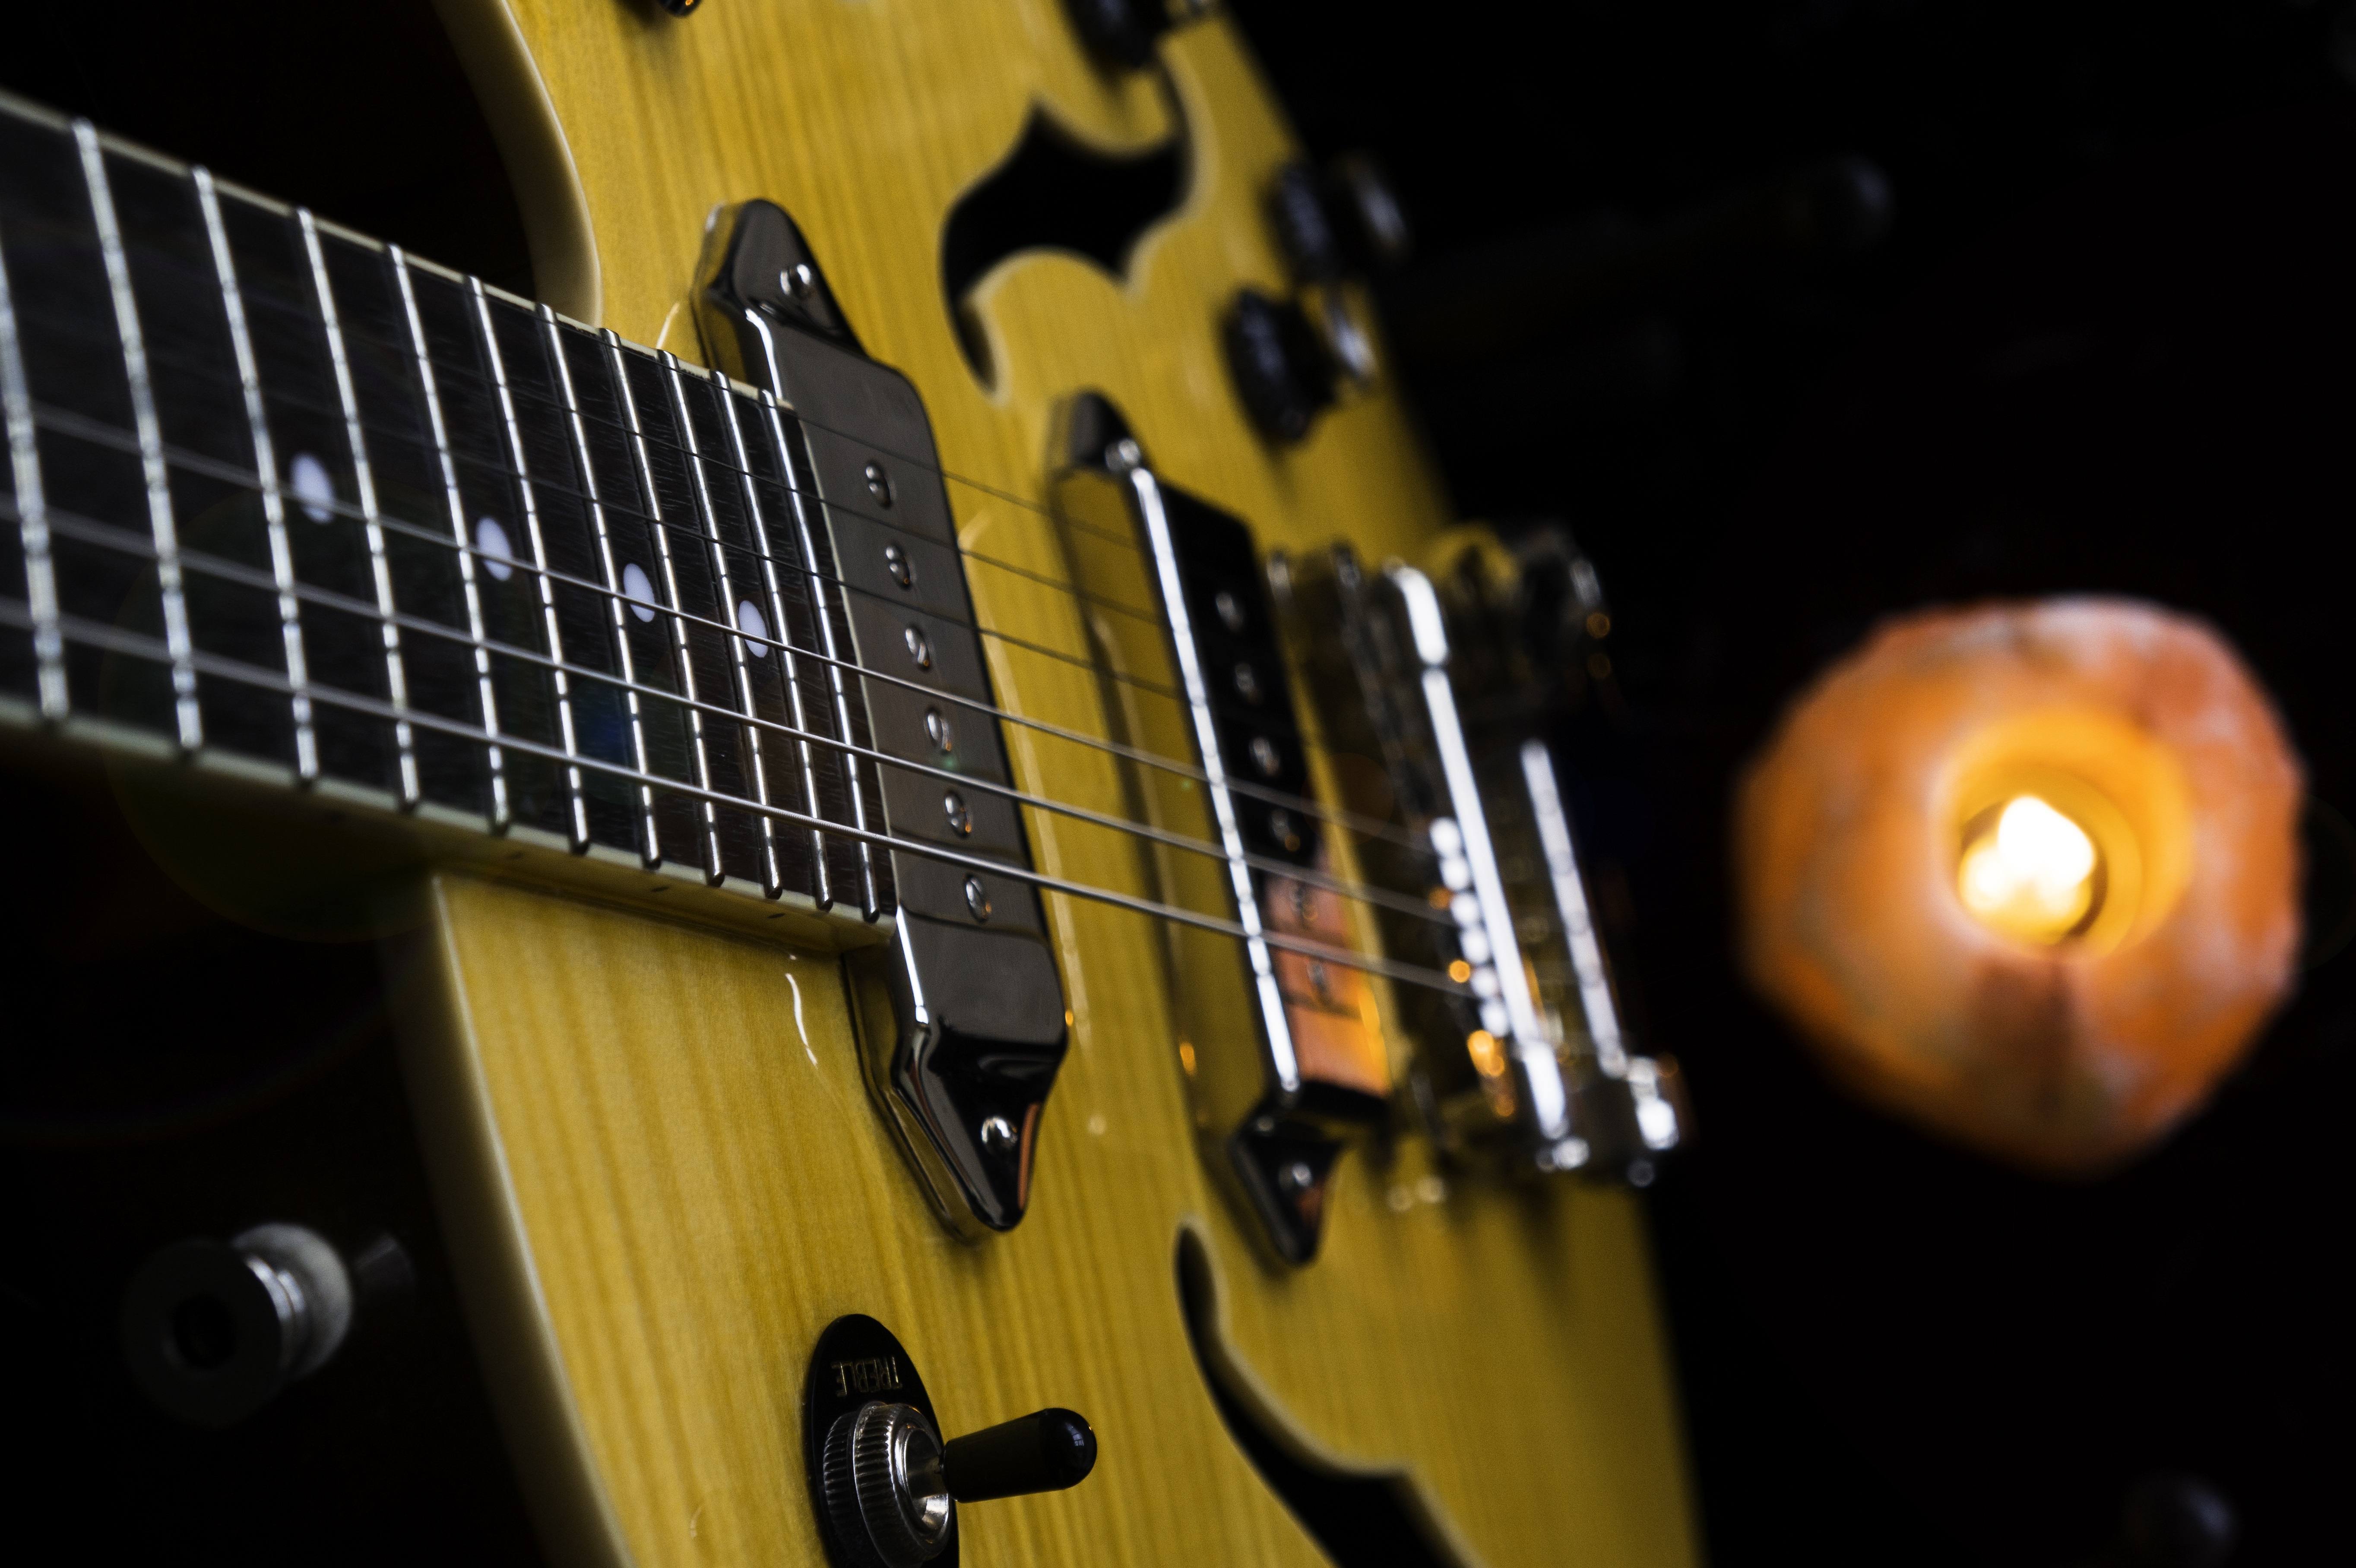
music, guitar, acoustic guitar, electric guitar, musical instrument, bassist, sound, guitarist, bass guitar, knobs, string instrument, bowed string instrument, plucked string instruments, slide guitar